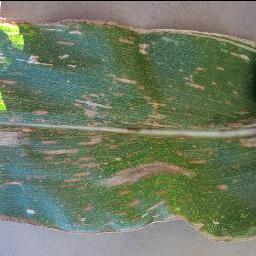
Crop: corn
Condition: (maize)_cercospora_spot_gray_spot